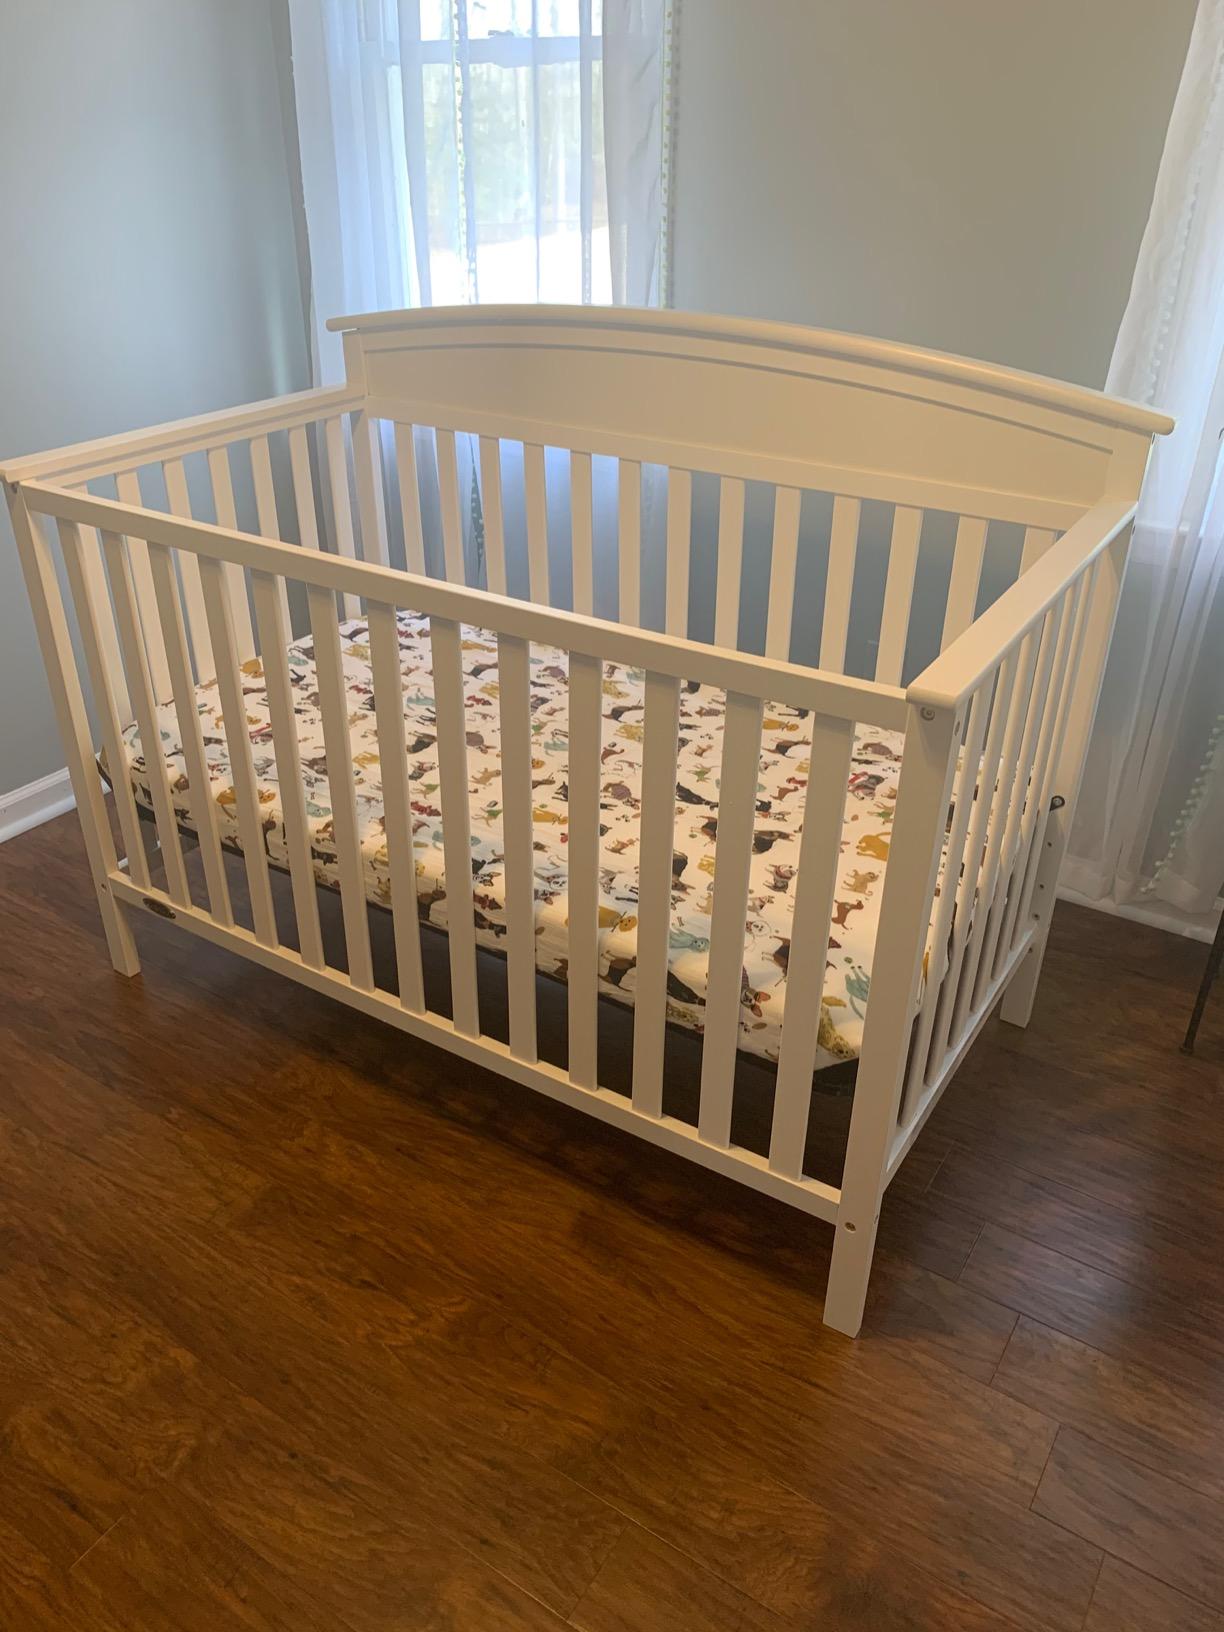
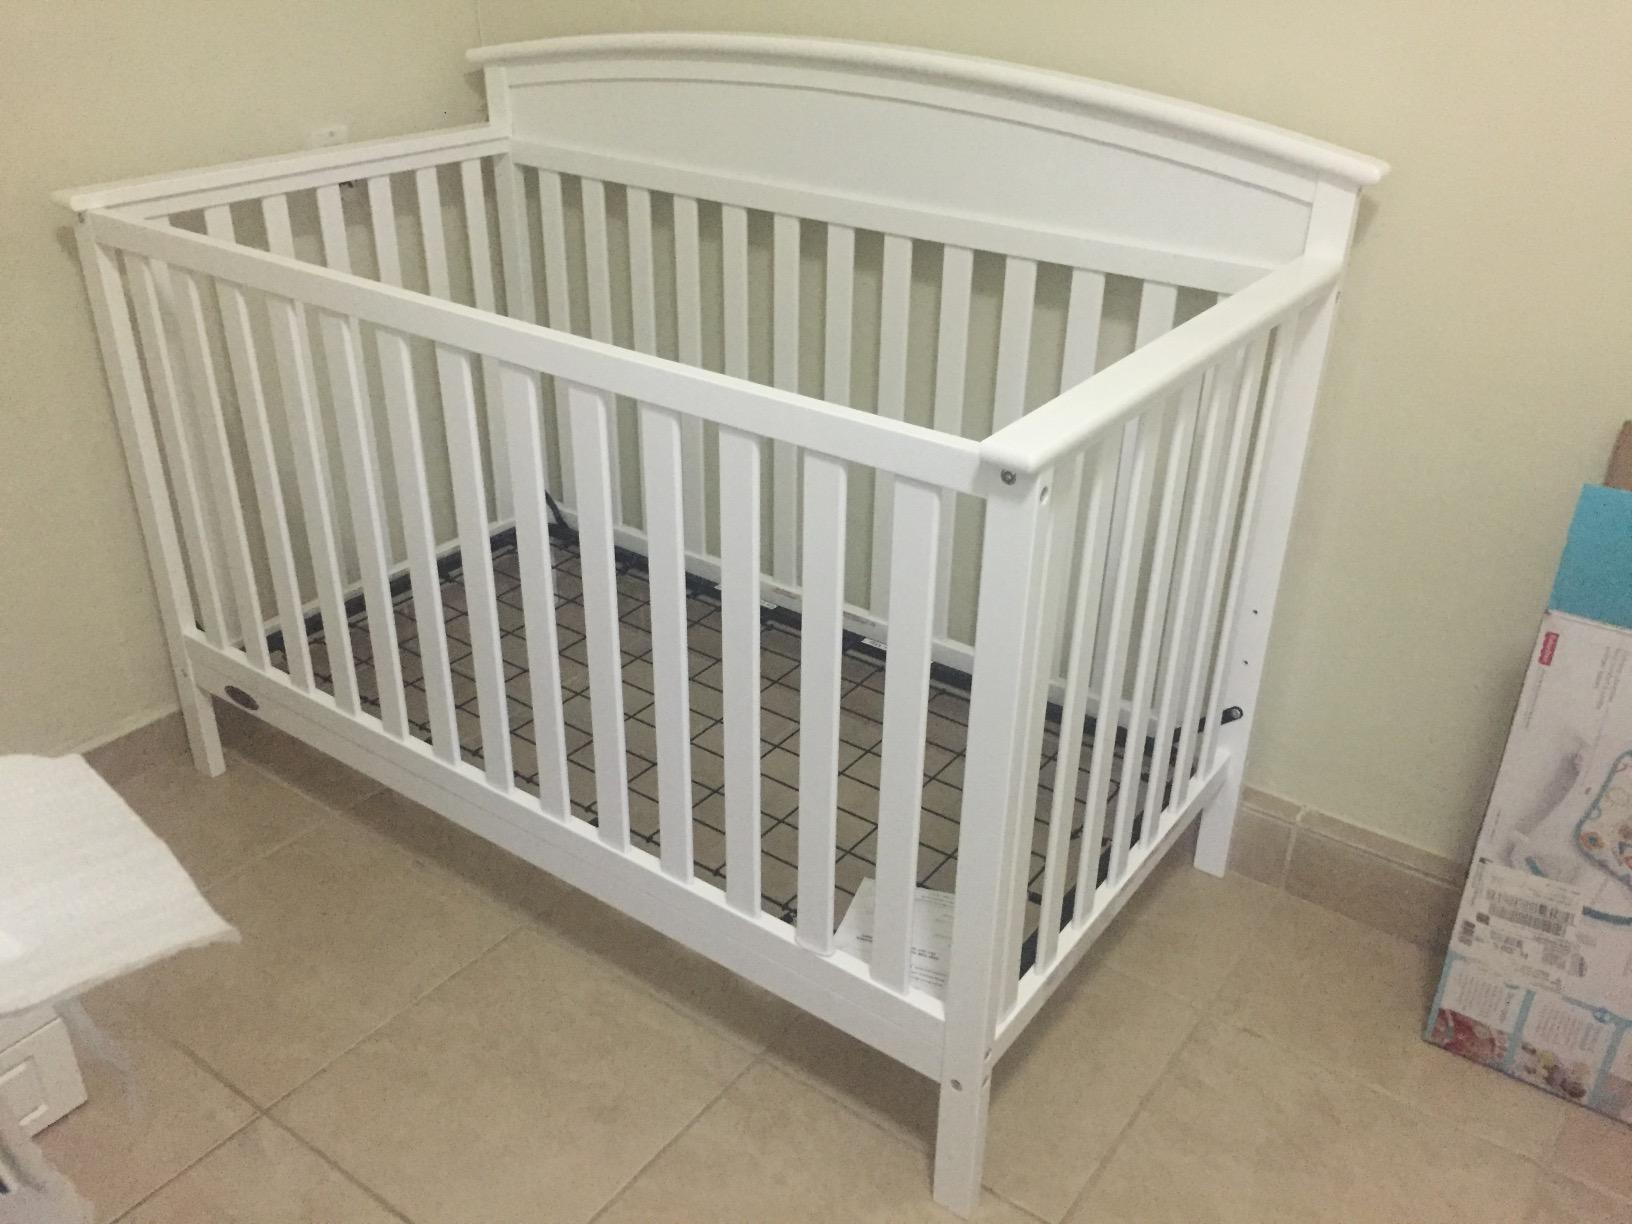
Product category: products_crib
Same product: yes